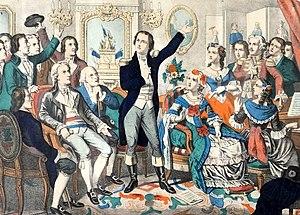
La culture populaire, parfois abrégée en « culture pop », représente une forme de culture dont la principale caractéristique est d'être produite et appréciée par le plus grand nombre, à l'opposé d'une culture élitiste ou avant-gardiste qui ne toucherait qu'une partie aisée et/ou instruite de la population. Elle ne doit pas être confondue avec la culture de masse ou la culture médiatique.
Jean Frédéric Wentzel, né le 15 octobre 1807 et mort le 27 juillet 1869 à Wissembourg, est un graveur-imprimeur qui fonde une importante imprimerie d’imagerie populaire lithographique et typographique dans sa ville natale.
L'imagerie populaire est l'ensemble des productions d'images destinées à être vendues à un prix très modique aux populations tant rurales qu'urbaines, au cours des siècles passés, à des fins diverses : religieuses, éducatives, divertissantes, décoratives. Il s'agit de la première méthode de communication de masse par l'image. La première forme a été celle des estampes produites pour être vendues sur les marchés, dans les boutiques et par des colporteurs.
1ᵉʳ avril, France : l'Assemblée législative adopte le télégraphe optique de Chappe.
Cette page concerne l'année 1792 du calendrier grégorien.